Amarillo Globe Dream House

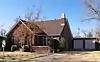
The Amarillo Globe Dream House in 209

The Amarillo Globe Dream House is a historic house in Amarillo, Texas.